Cave of Pego do Diabo

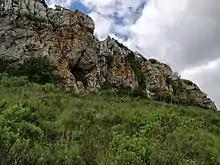
The limestone outcrop in which the cave is situated

Zilhão's research using radiocarbon dating looked for evidence of Neanderthals during the late Aurignacian period (37000-33000 Before the Present). He believed his excavations established a secure terminus ante quem of 34500 years BP for the demise of Neanderthals in the area, although more recent research by Zilhão and others suggests it was earlier than that. This has important implications for the interpretation of the anatomy of the Lapedo child, a complete skeleton found by Zilhão near Leiria in Portugal and believed to be the result of interbreeding between a Neanderthal and a modern human. The dating of the last of the region's Neanderthals to five millennia before the child was borne counters suggestions that Neanderthals could have survived in southwest Iberia until as late as the Last Glacial Maximum (26500 BP). Crossbreeding between immediate ancestors has to be ruled out and the Neanderthal features of the child must represent admixture at the time of contact. Zilhao also considered that his findings had implications for the idea that Neanderthals remained in the Gibraltar area until ca.32-28000 BP. He believed that, as hunter-gatherers living at low population densities, residual Neanderthals could not have survived for several millennia as a separate biological entity.